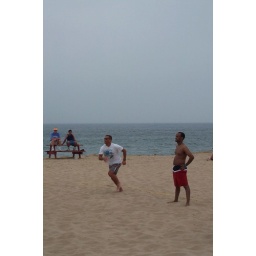
Running in for it...Volley ball on the beach on Block Island, RI